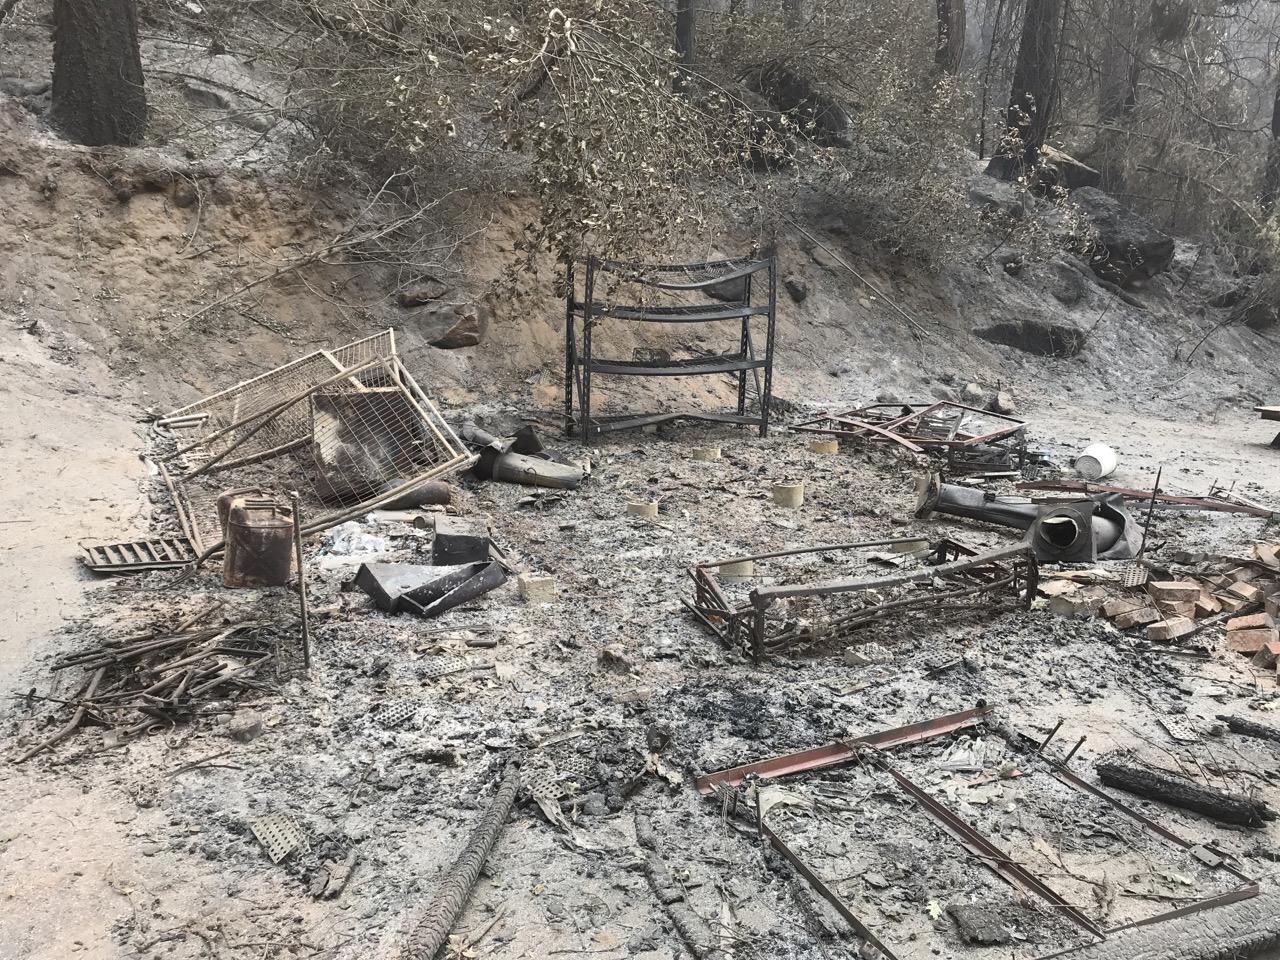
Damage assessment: destroyed